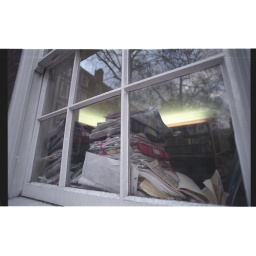
Piles of papers in an office window in London